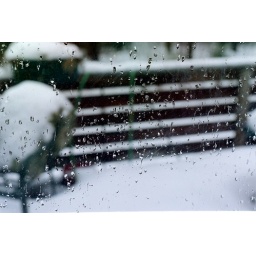
The glass sliding door to the back yard deck. I focused in on the drops of water on the glass.